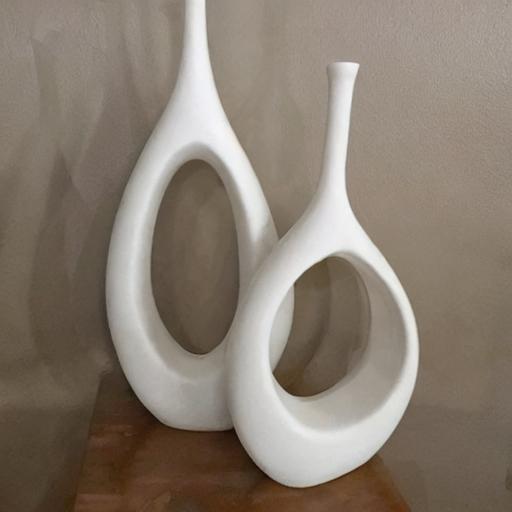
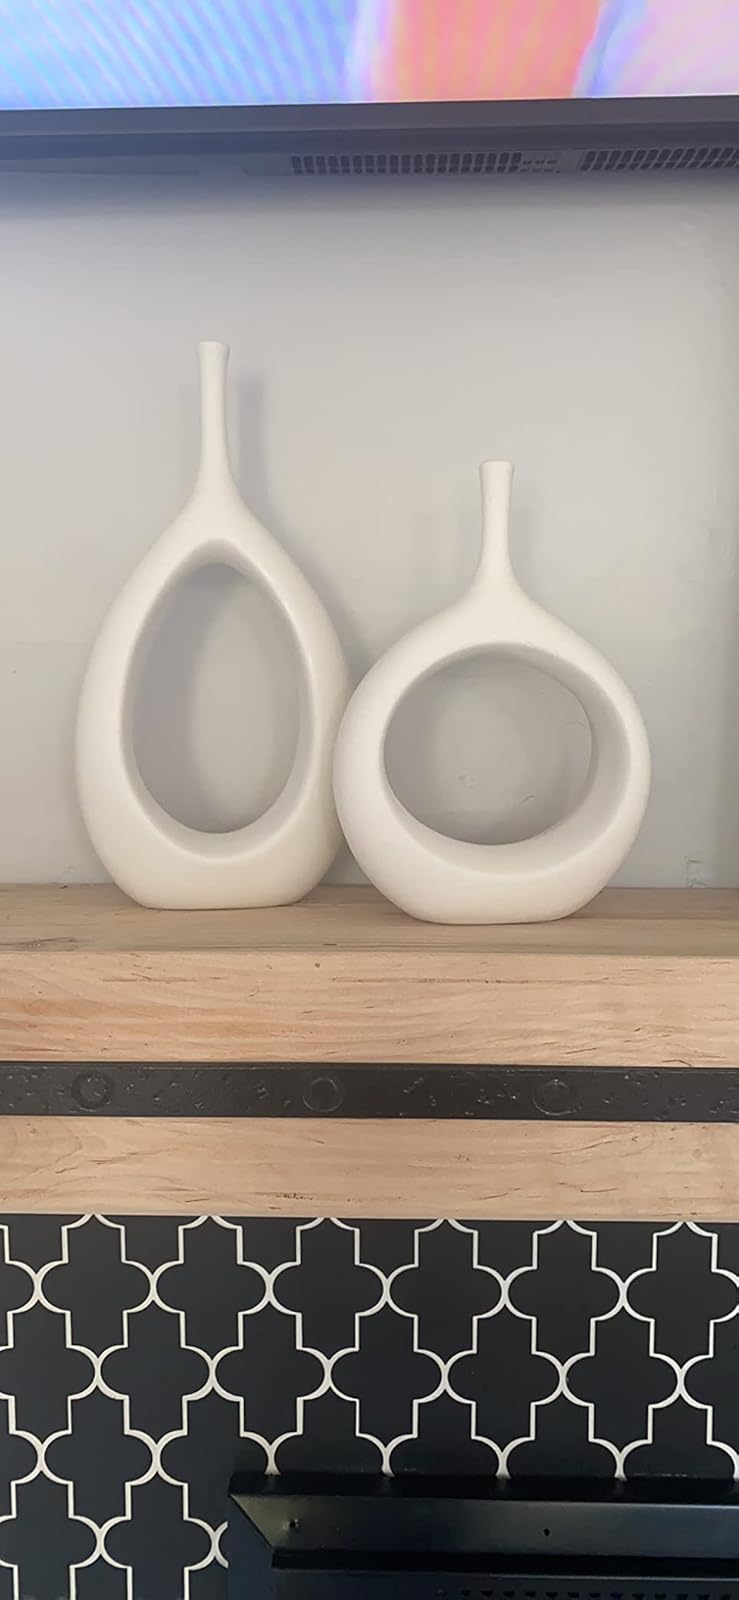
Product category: vase
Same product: no